94th Regiment of Foot

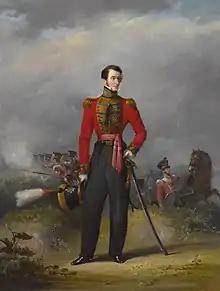
Lieutenant General Sir Thomas Bradford depicted in uniform as colonel of the regiment circa 1825

The regiment was reformed in Glasgow (and subsequently confirmed as the successor of the predecessor formation with full continuity of battle honours), in response to the threat posed by the French intervention in Spain, in December 1823. Of the initial appointments, two of the officers had previous service in the 94th Regiment of Foot (Major Allan and Captain Bogle). The regiment was posted to Gibraltar in April 1824 and it was presented with its new regimental colours in April 1825 before being sent to Malta in March 1832. It returned to Ireland in November 1834.